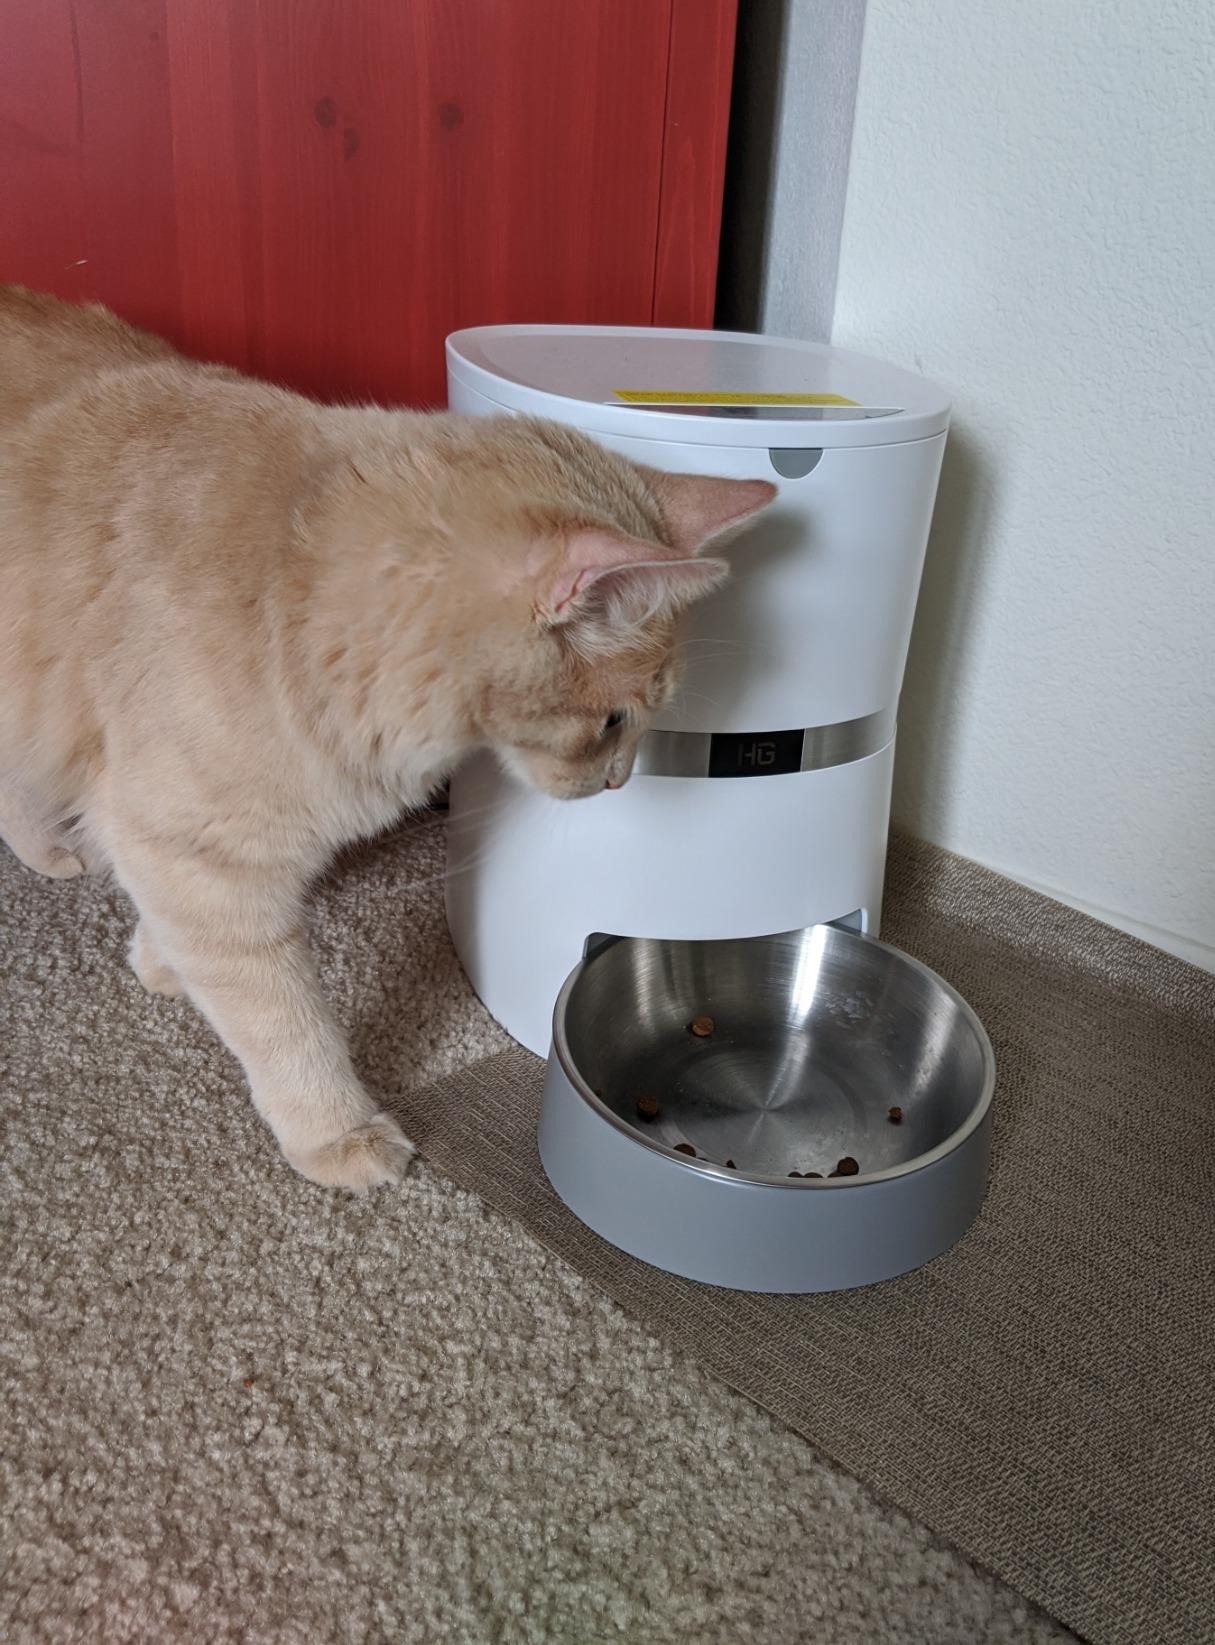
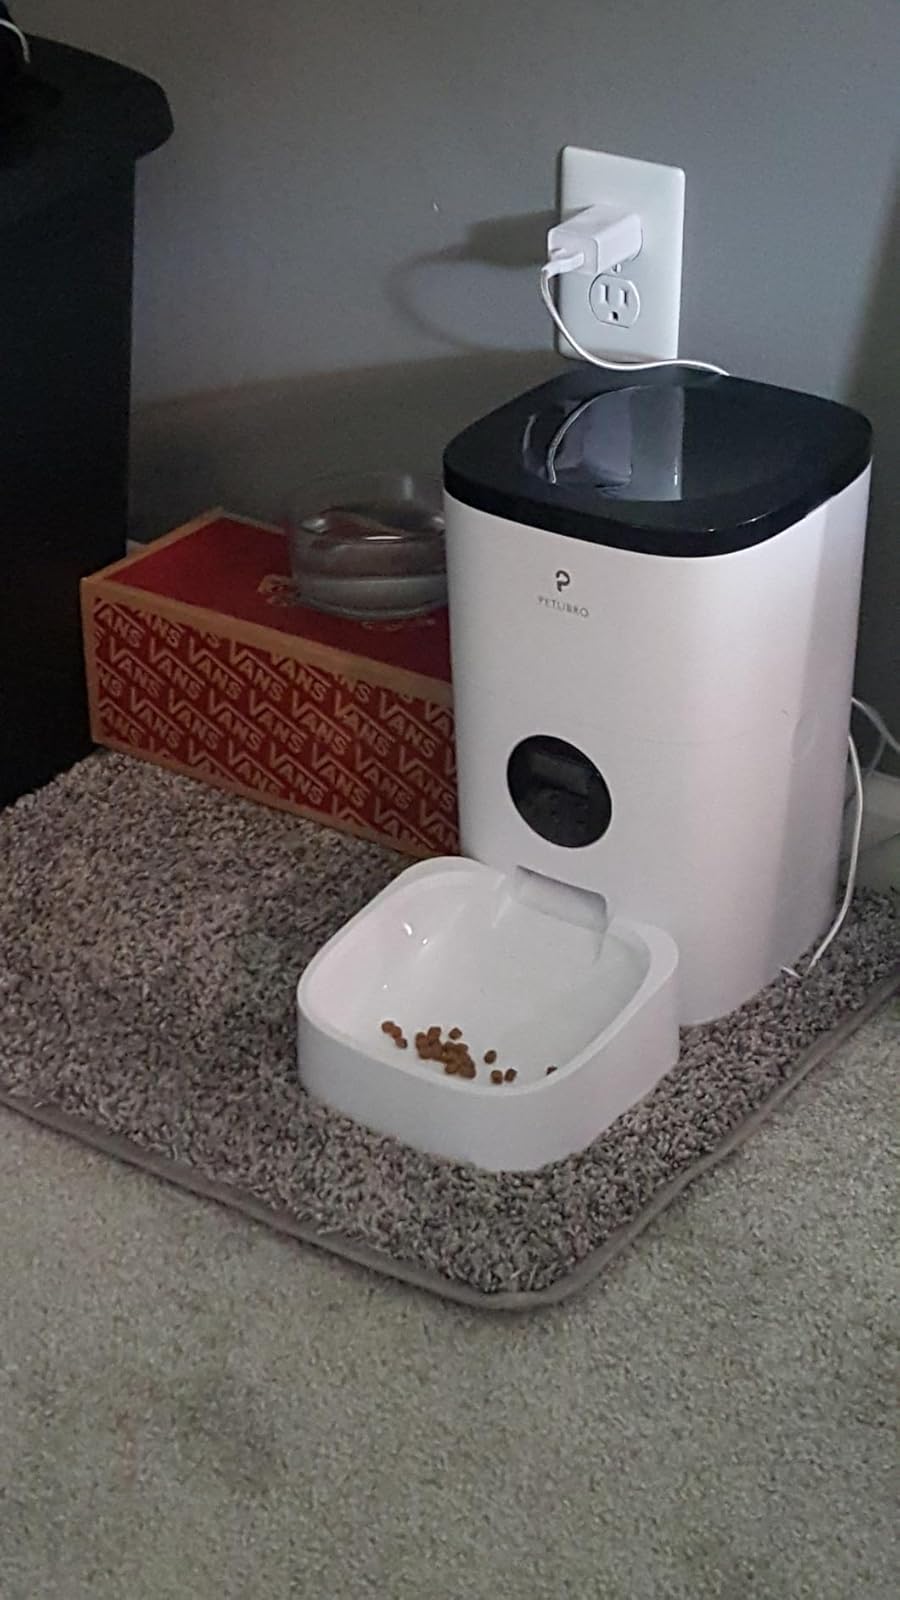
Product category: items_feeder
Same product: no